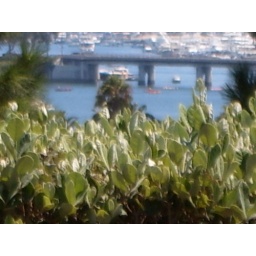
A bridge in newport beach